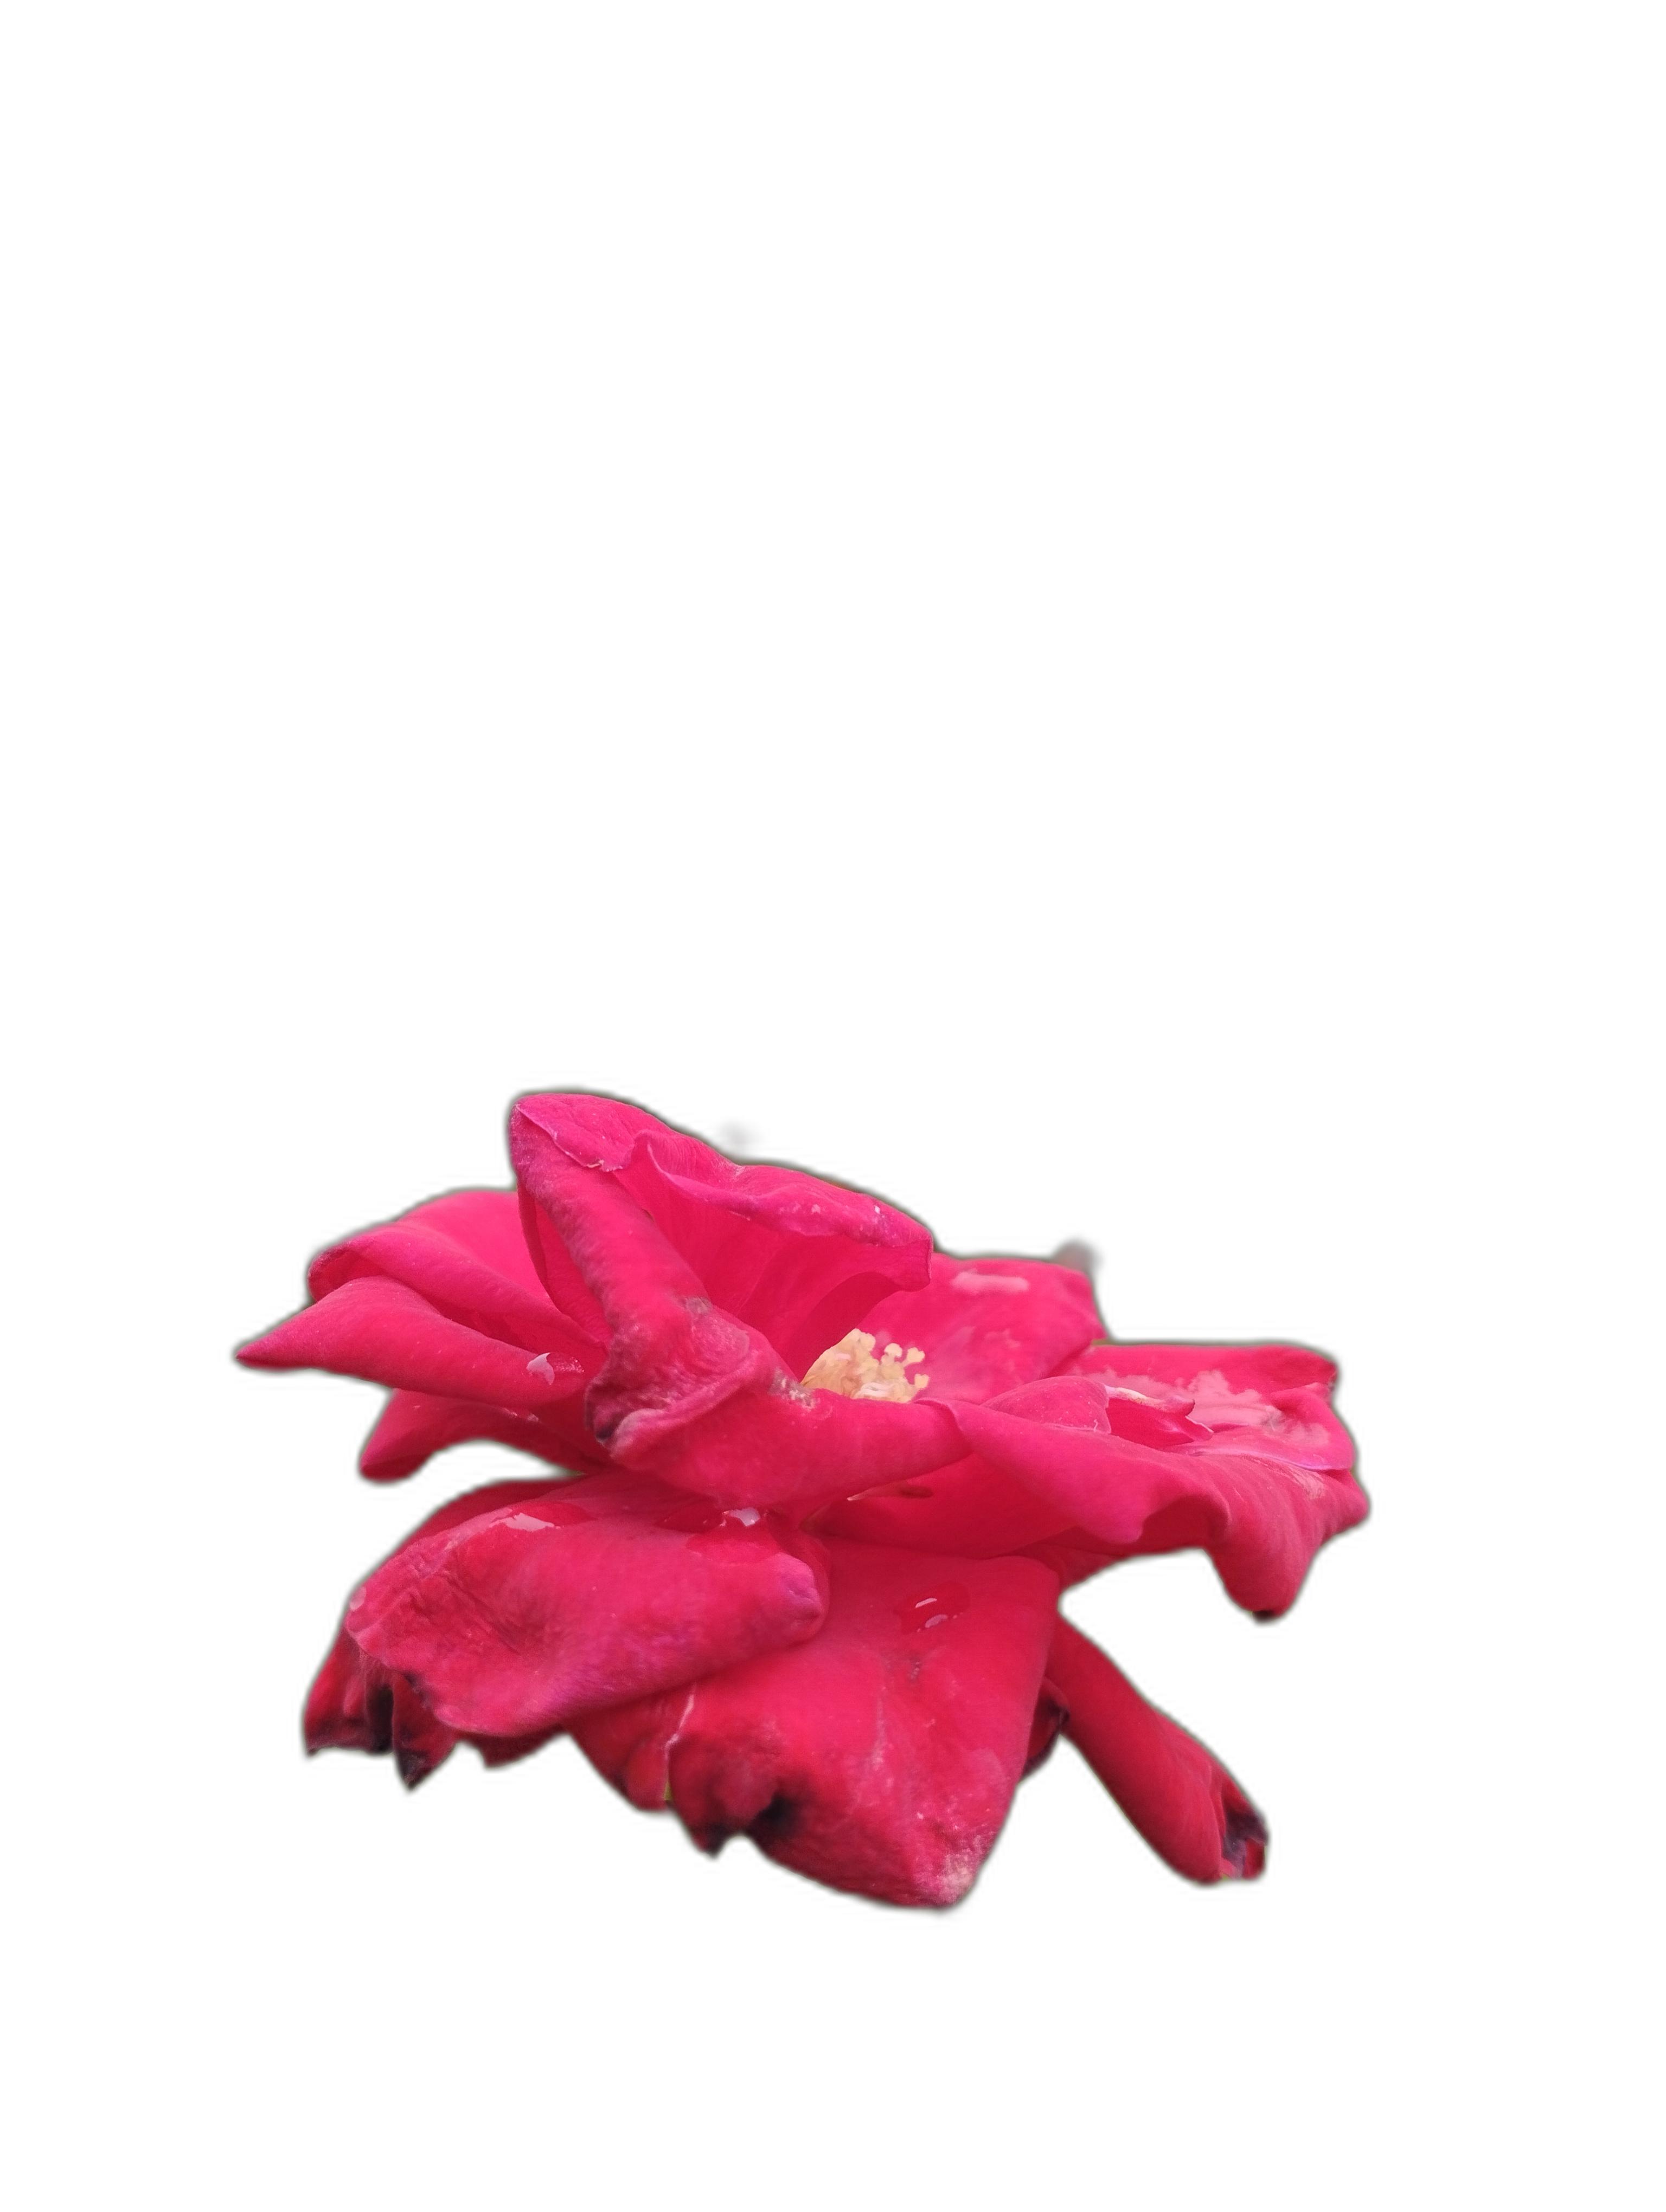
Label: Rose